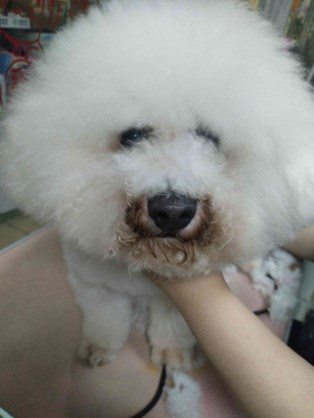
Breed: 3083-n000117-Bichon_Frise